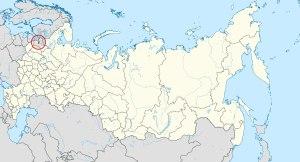
La communauté du renseignement des États-Unis a rendu publics ses soupçons d'une ingérence de la Russie dans les élections américaines de 2016 dès octobre 2016, avant le vote des citoyens américains qui s'est déroulé en novembre 2016. En décembre 2016, le gouvernement américain accuse le gouvernement russe d'avoir interféré avec les élections présidentielles donnant naissance à l'affaire du Russiagate et effectue à l'encontre de la Russie les représailles diplomatiques les plus importantes depuis la guerre froide.